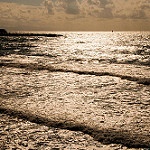
Label: sea